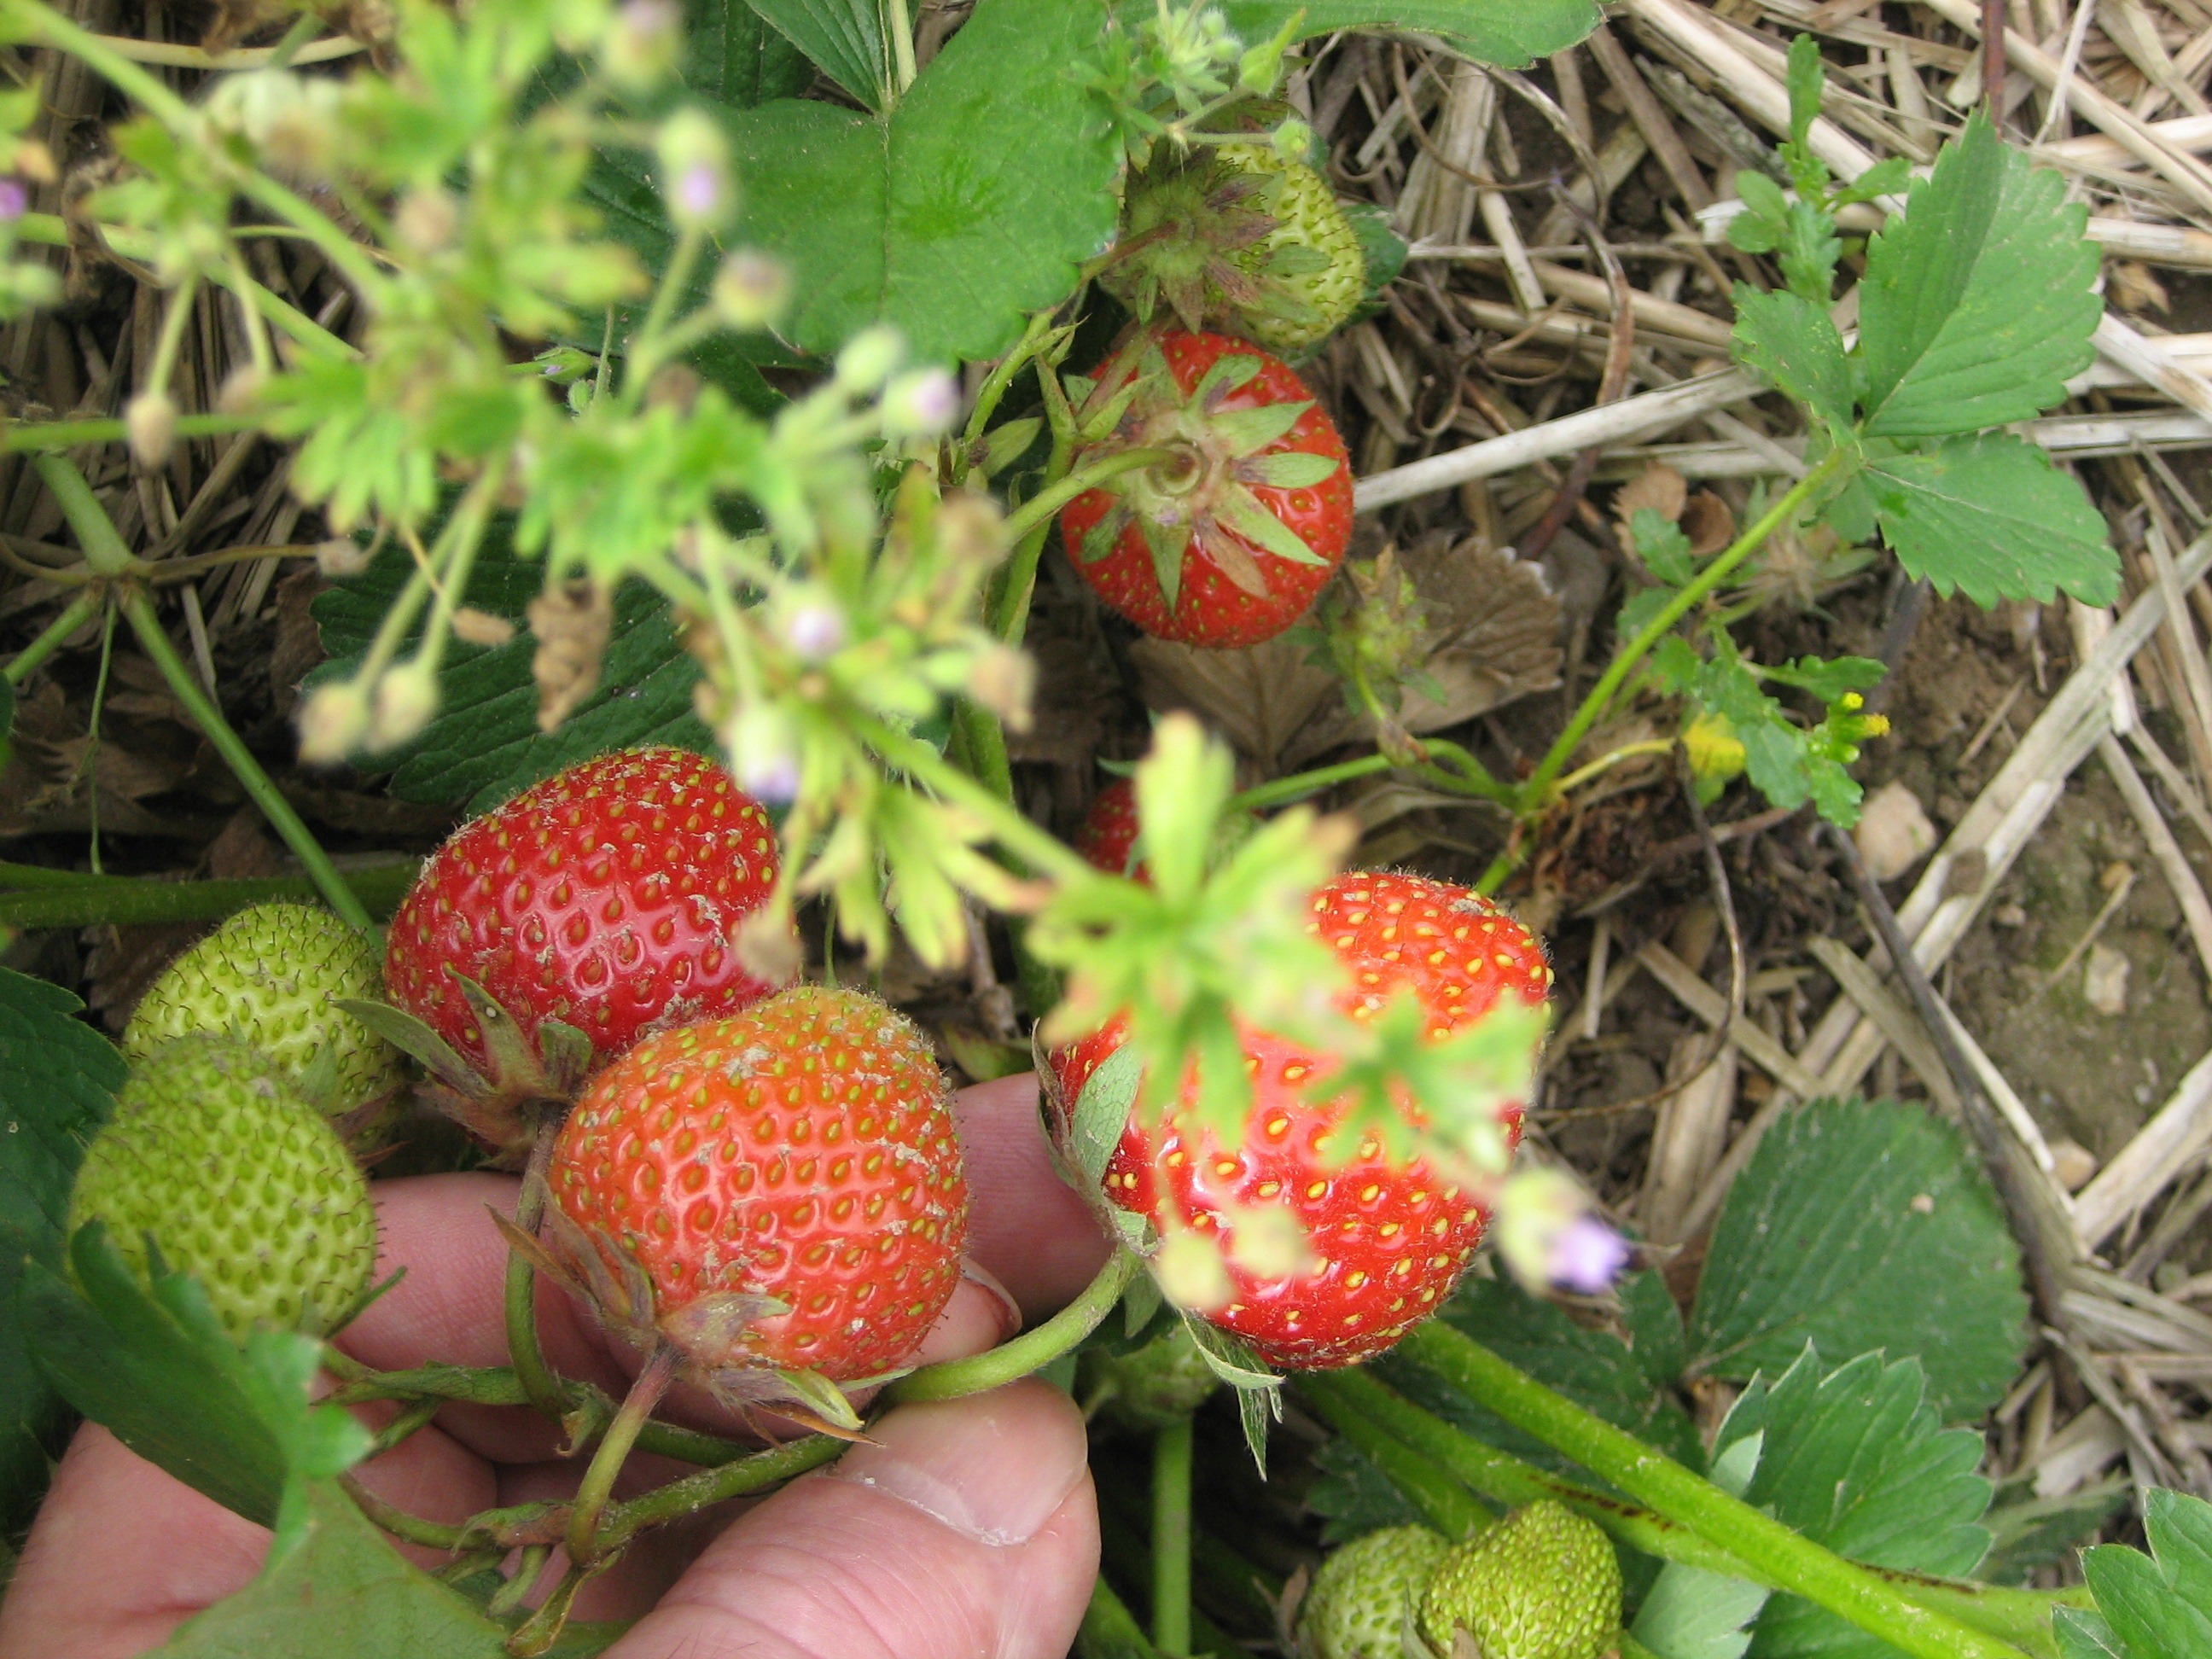
plant, fruit, sweet, flower, ripe, food, red, produce, evergreen, botany, healthy, close, flora, delicious, still life, strawberry, fruits, still, strawberries, vitamins, picked, flowering plant, fruits on the tree, land plant, edbeere